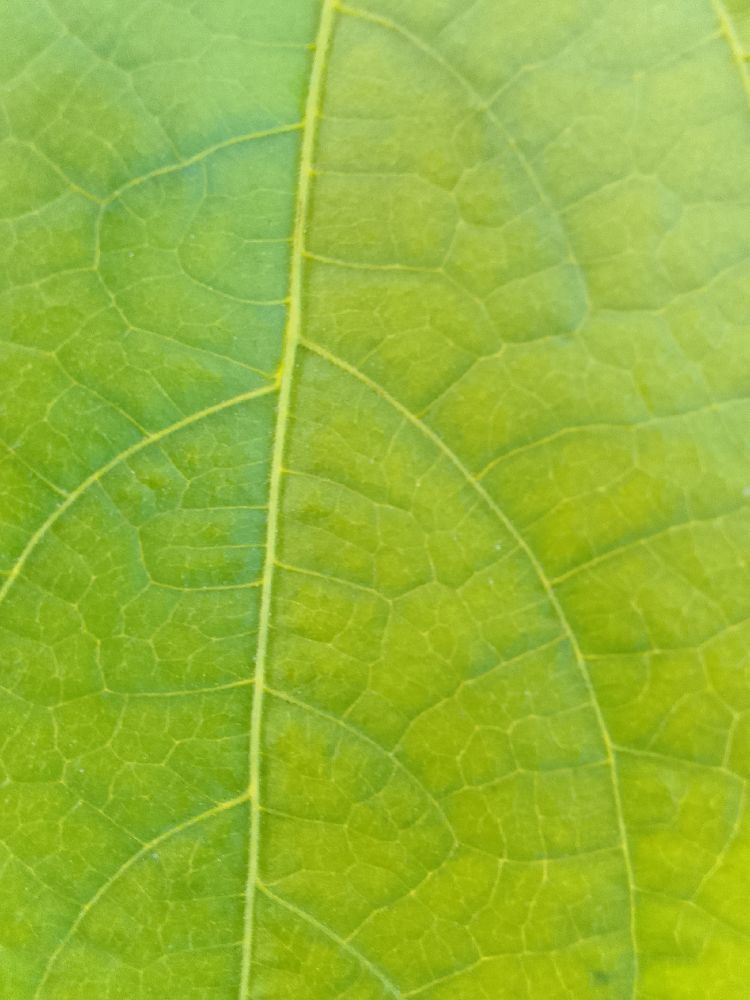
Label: healthy